Nebular hypothesis

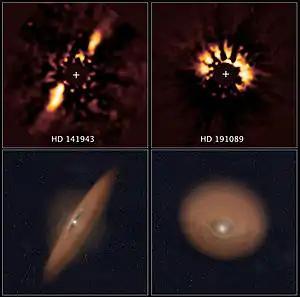
Debris disks detected in HST archival images of young stars, HD 141943 and HD 191089, using improved imaging processes (24 April 2014).

As the infall of its material onto the disk continues, the envelope eventually becomes thin and transparent and the young stellar object (YSO) becomes observable, initially in far-infrared light and later in the visible. Around this time the protostar begins to fuse deuterium. If the protostar is sufficiently massive (above 80 Jupiter masses), hydrogen fusion follows. Otherwise, if its mass is too low, the object becomes a brown dwarf. This birth of a new star occurs approximately 100,000 years after the collapse begins. Objects at this stage are known as Class I protostars, which are also called young T Tauri stars, evolved protostars, or young stellar objects. By this time the forming star has already accreted much of its mass: the total mass of the disk and remaining envelope does not exceed 10–20% of the mass of the central YSO.